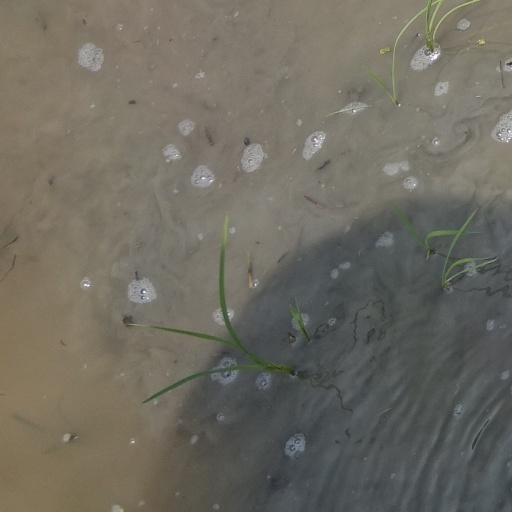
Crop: rice